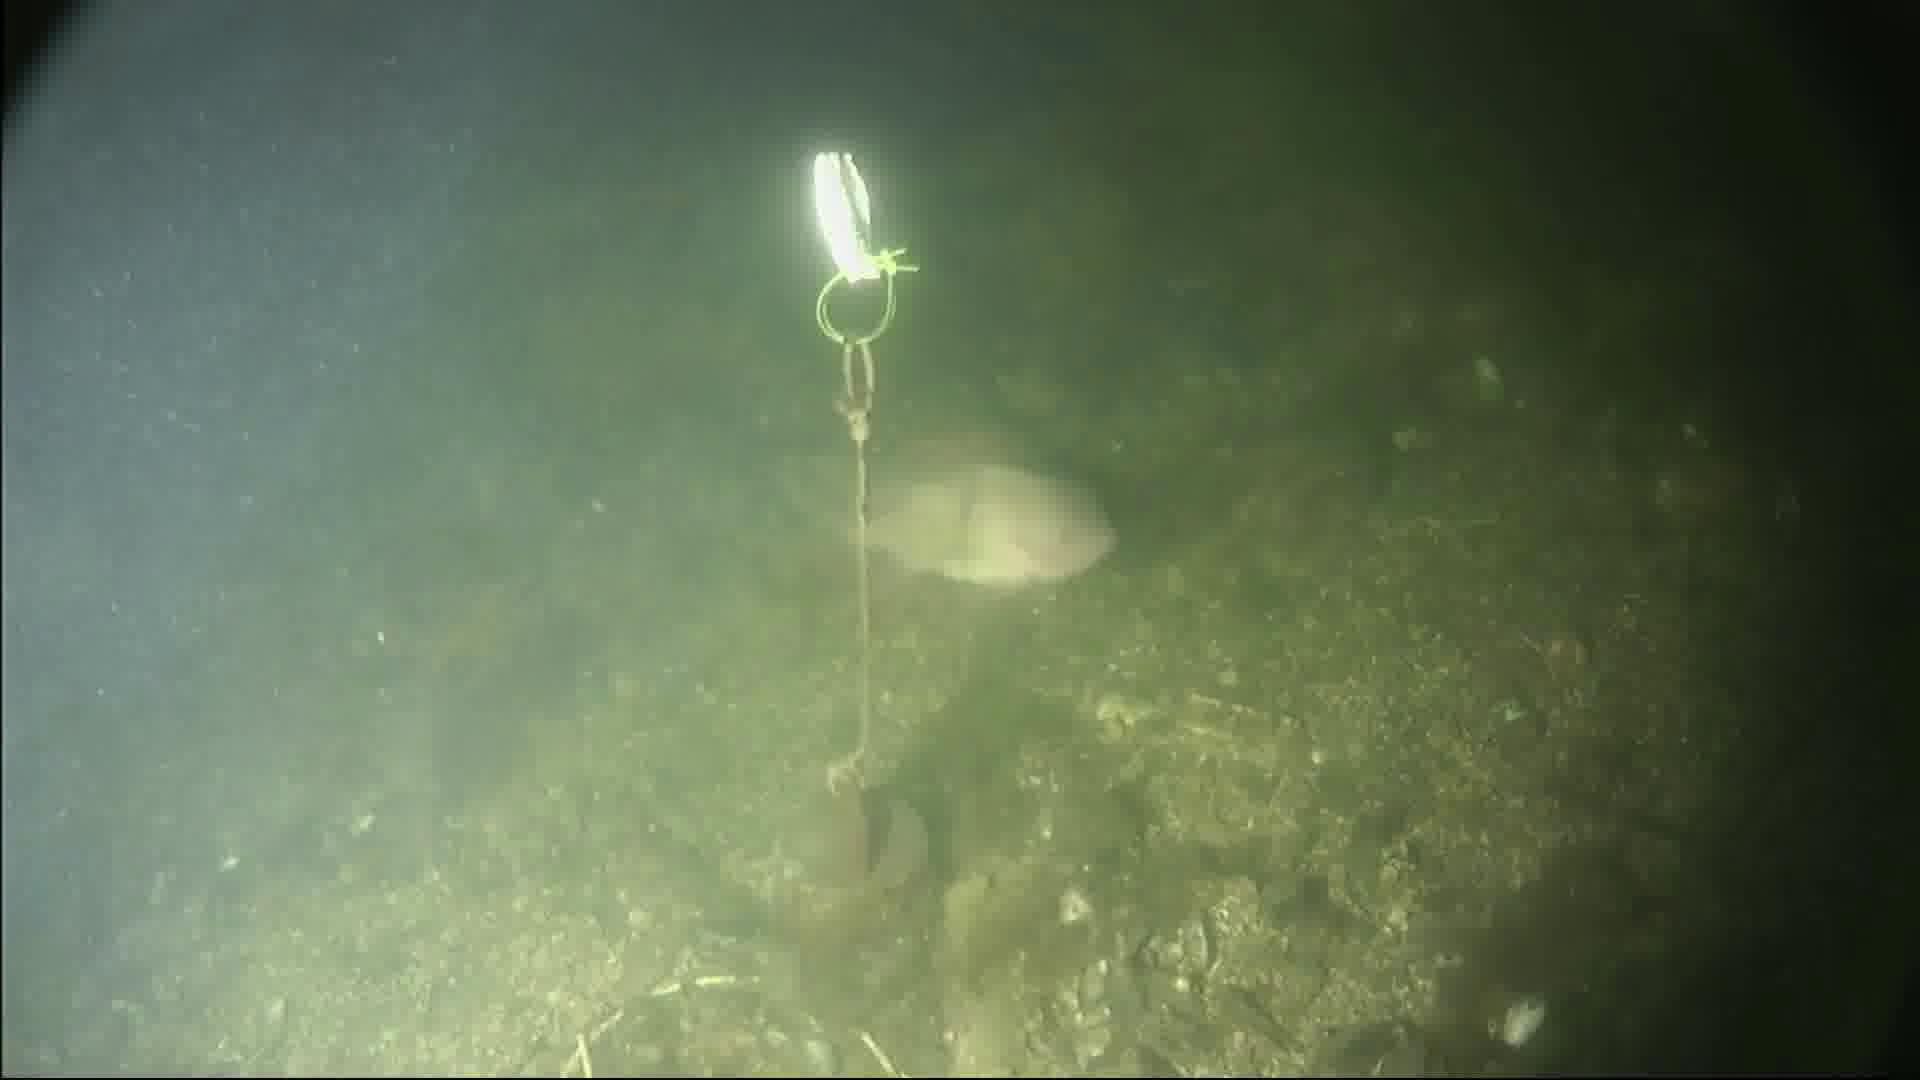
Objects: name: fish